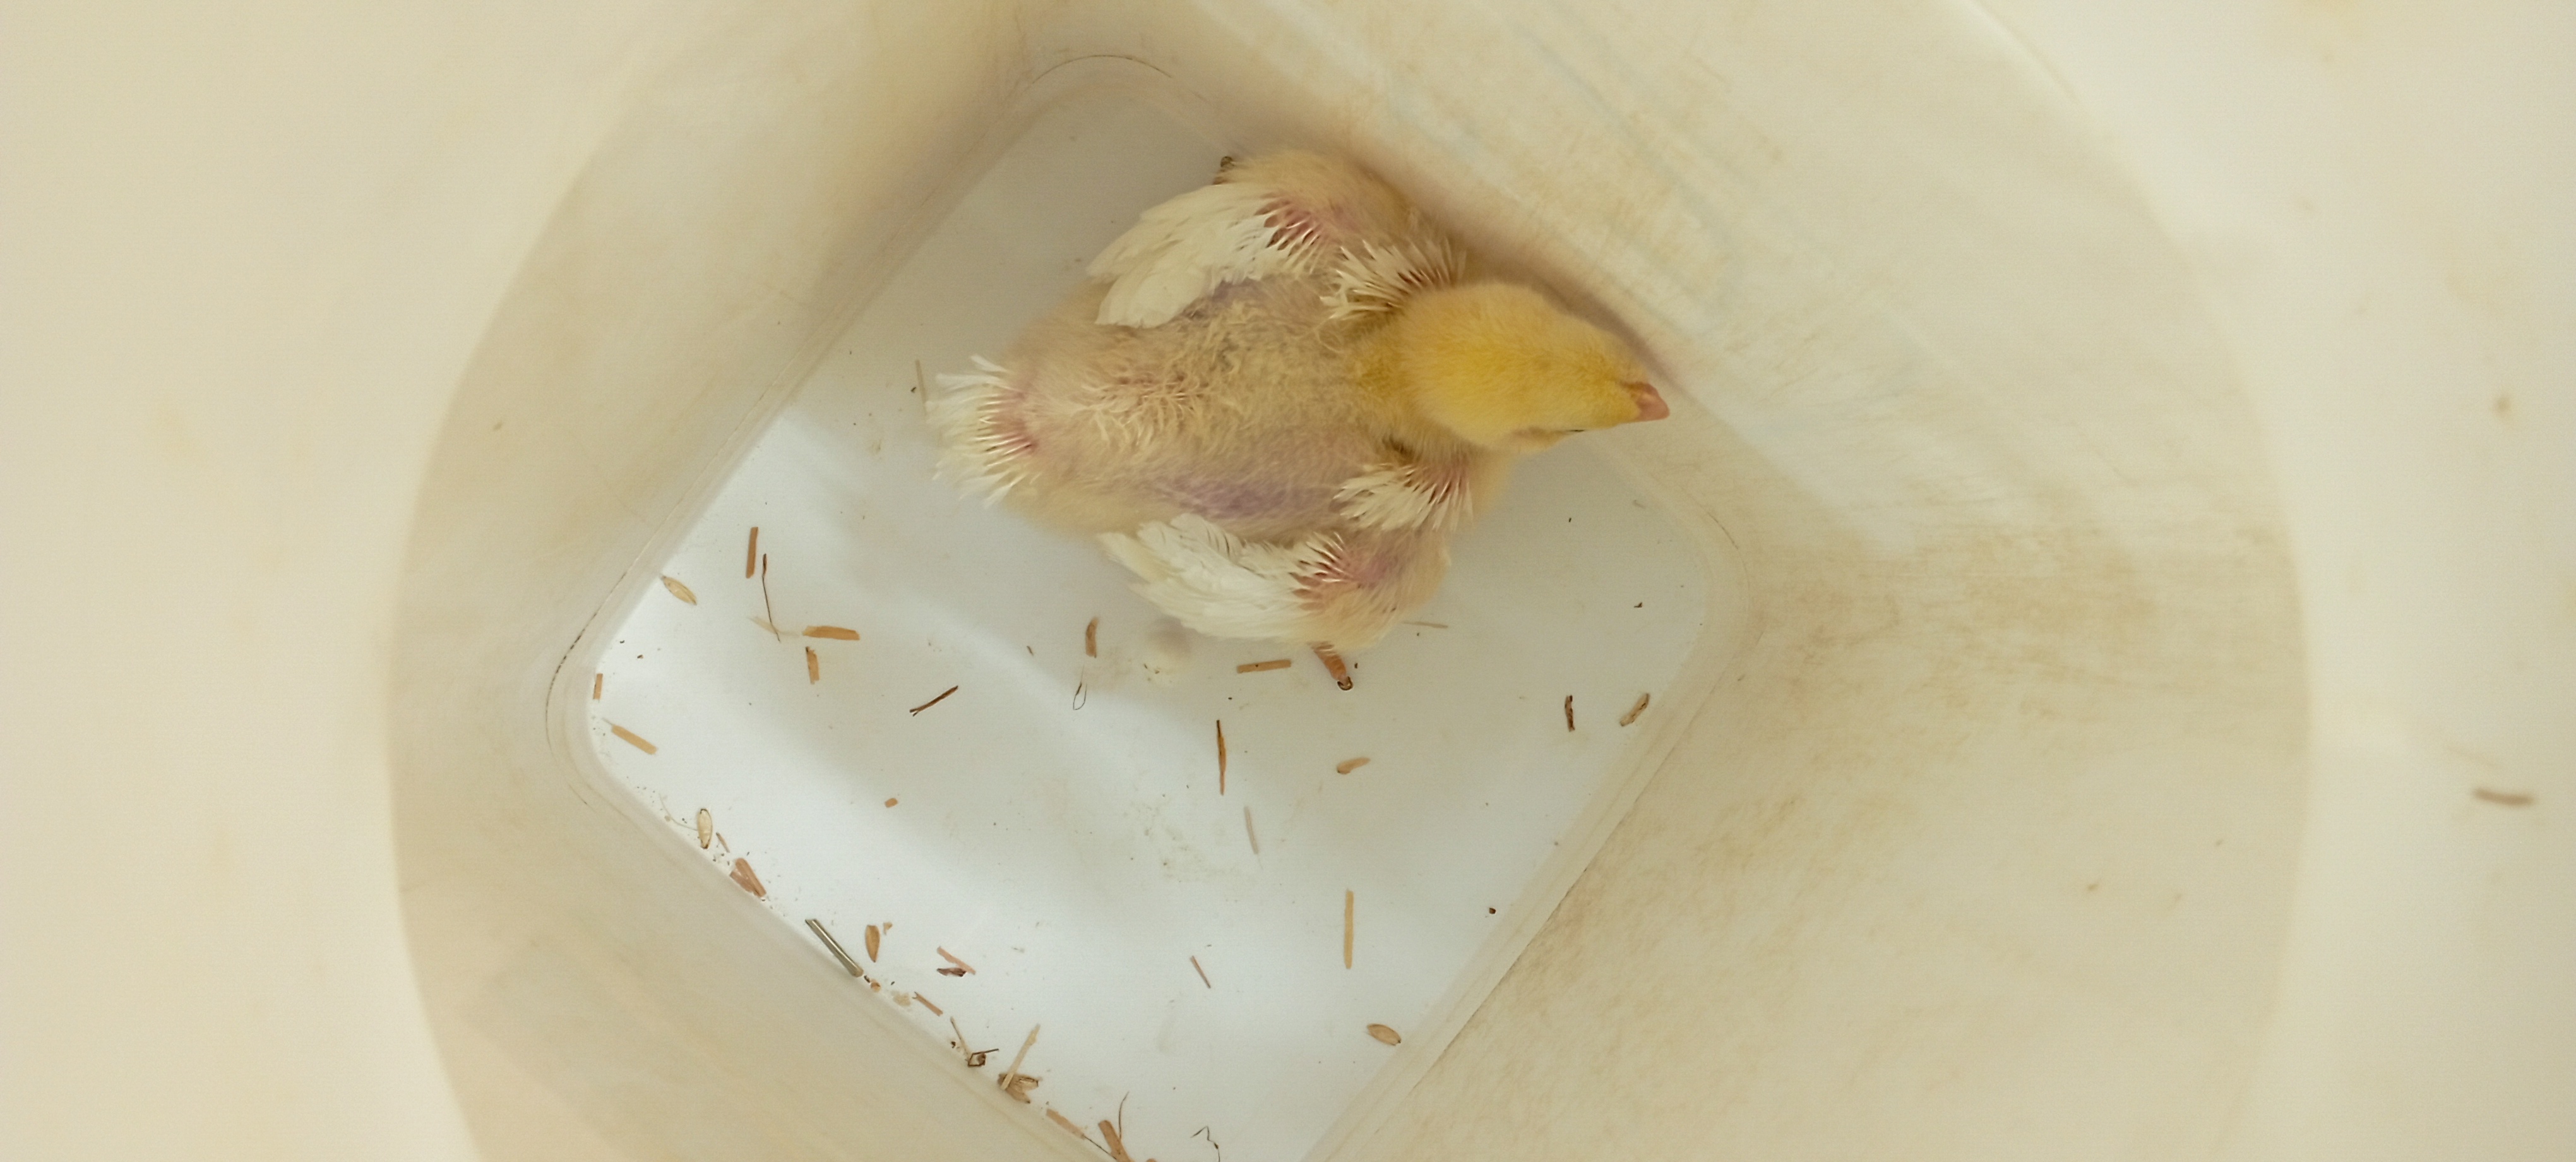
Weight: 340 g